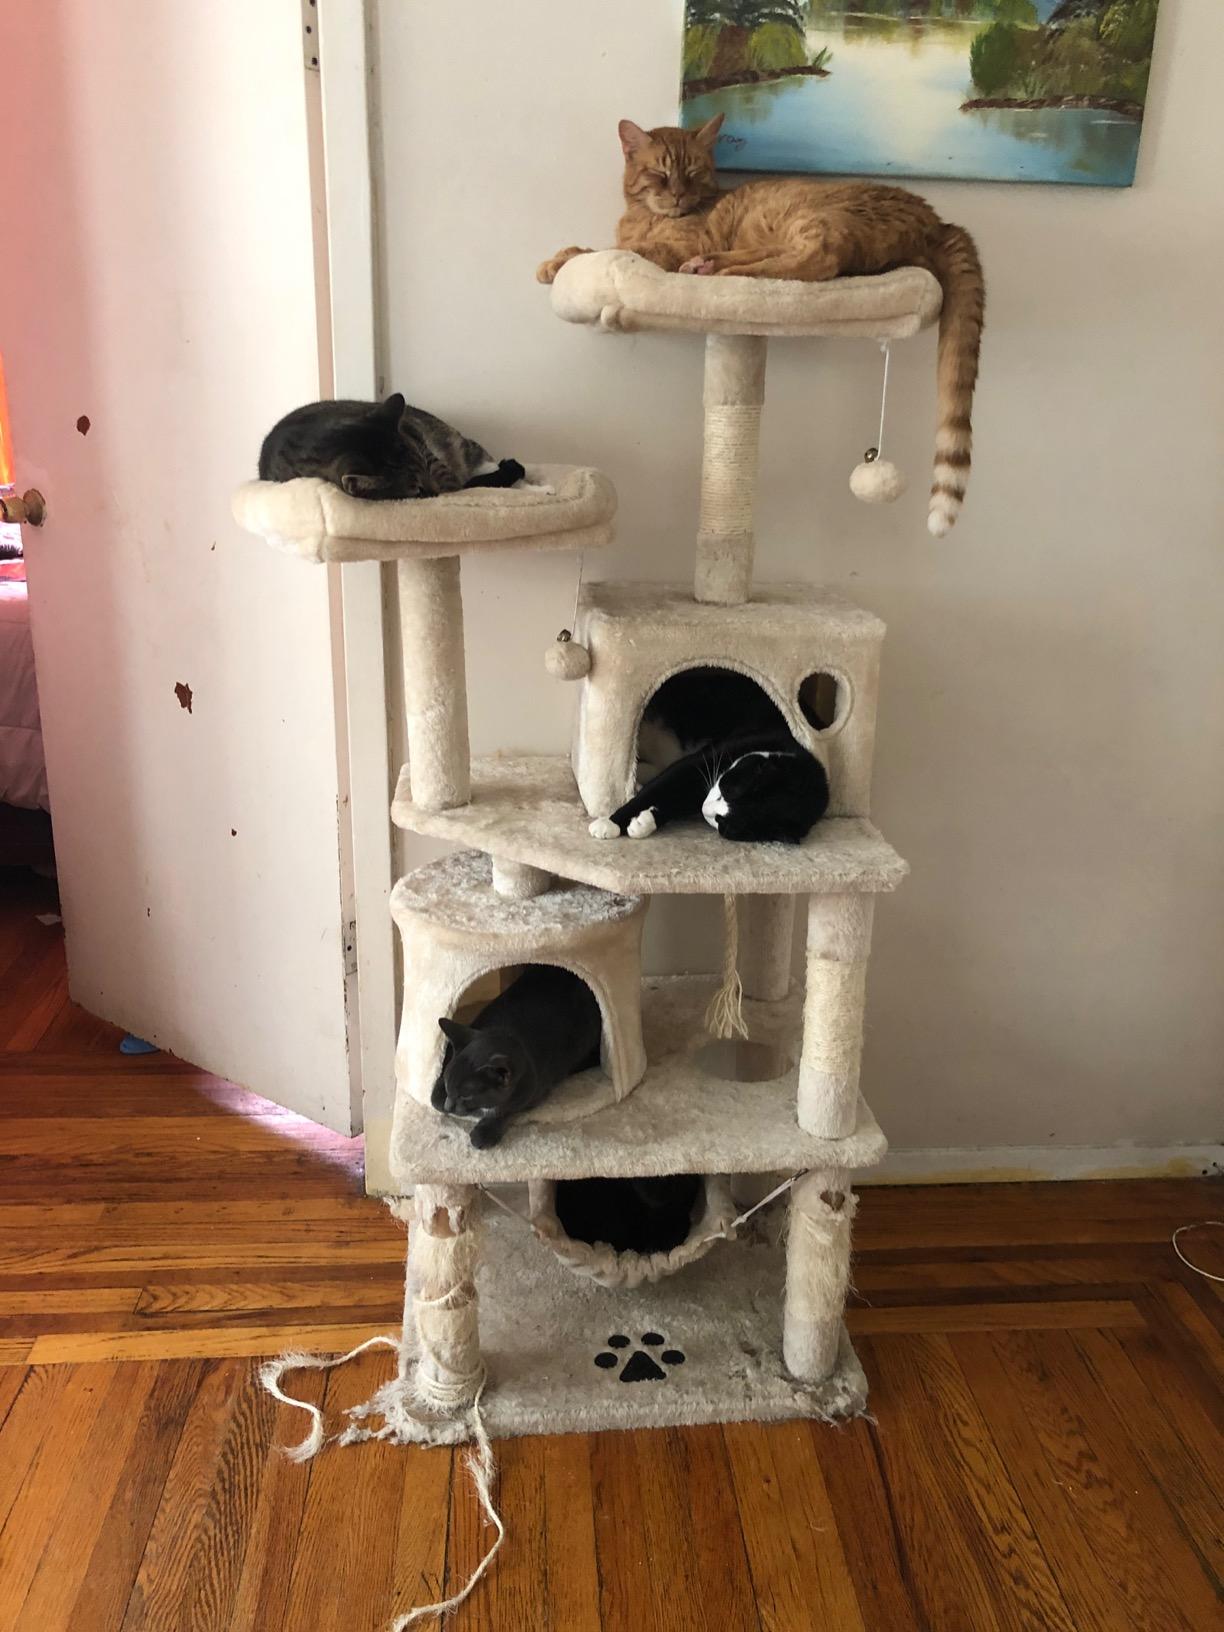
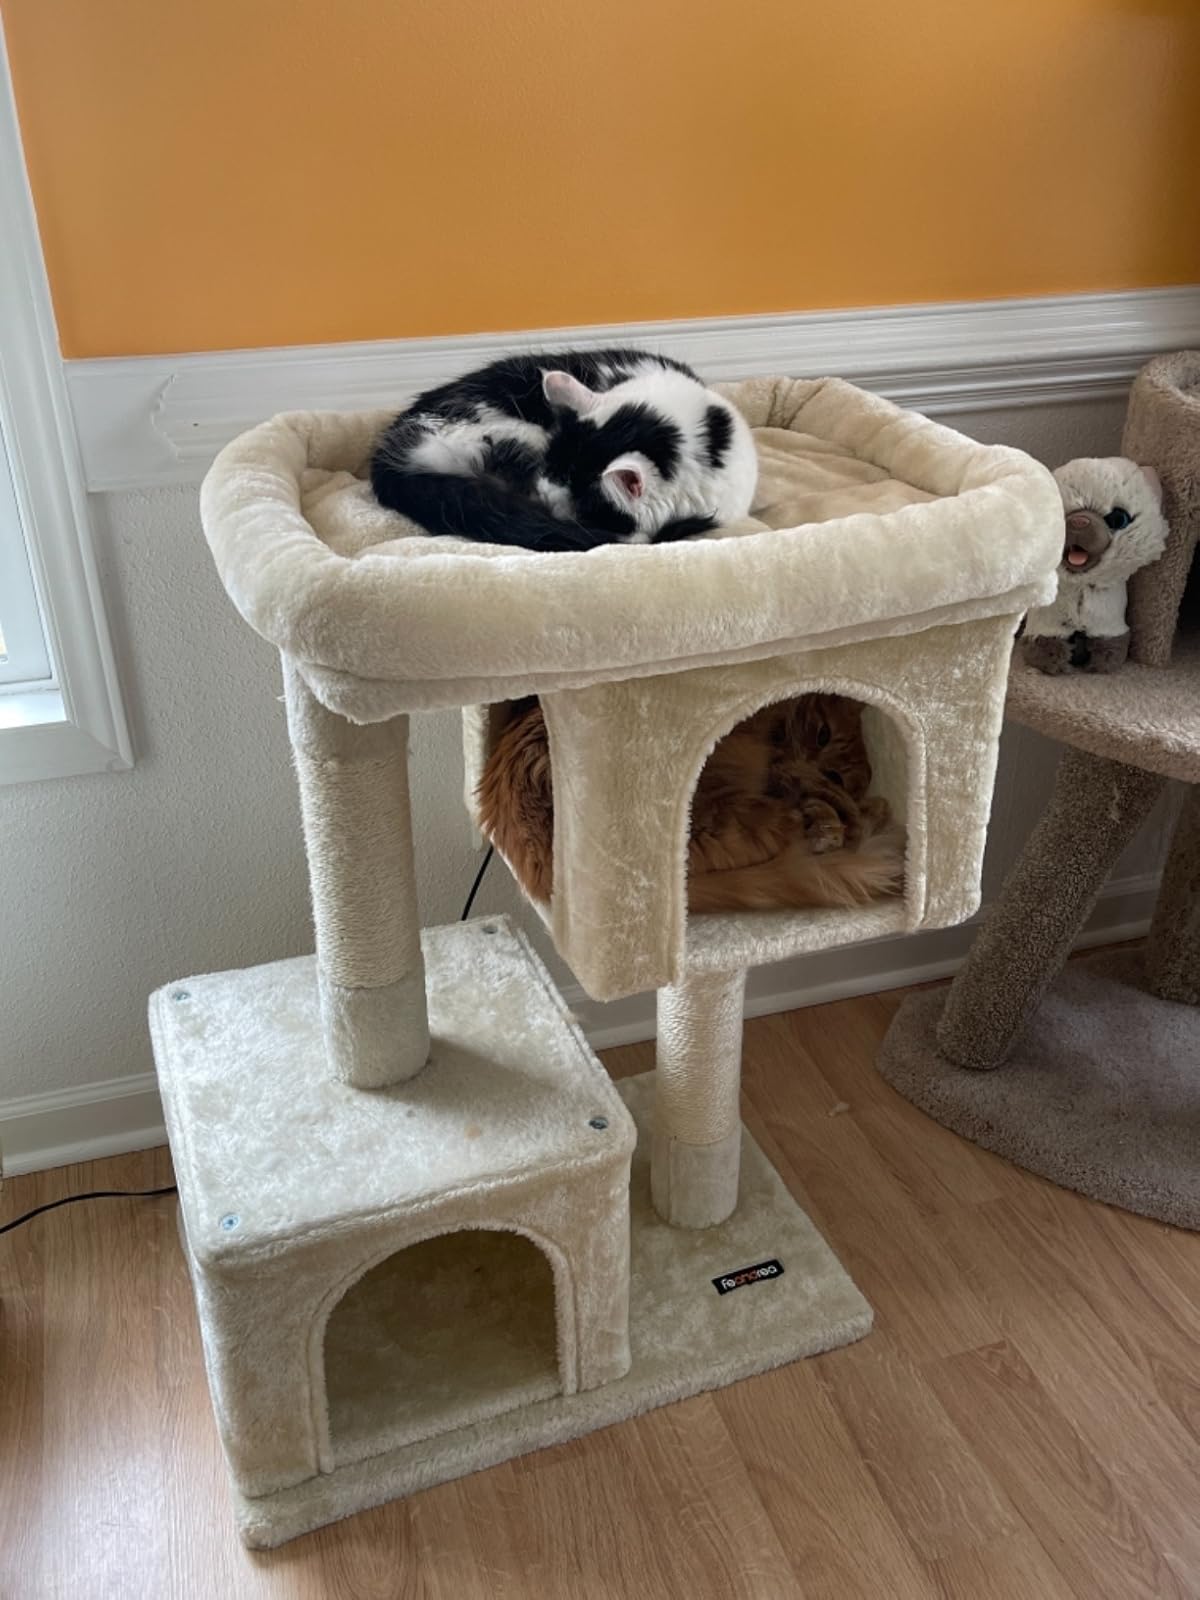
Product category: items_cat tree
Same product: no